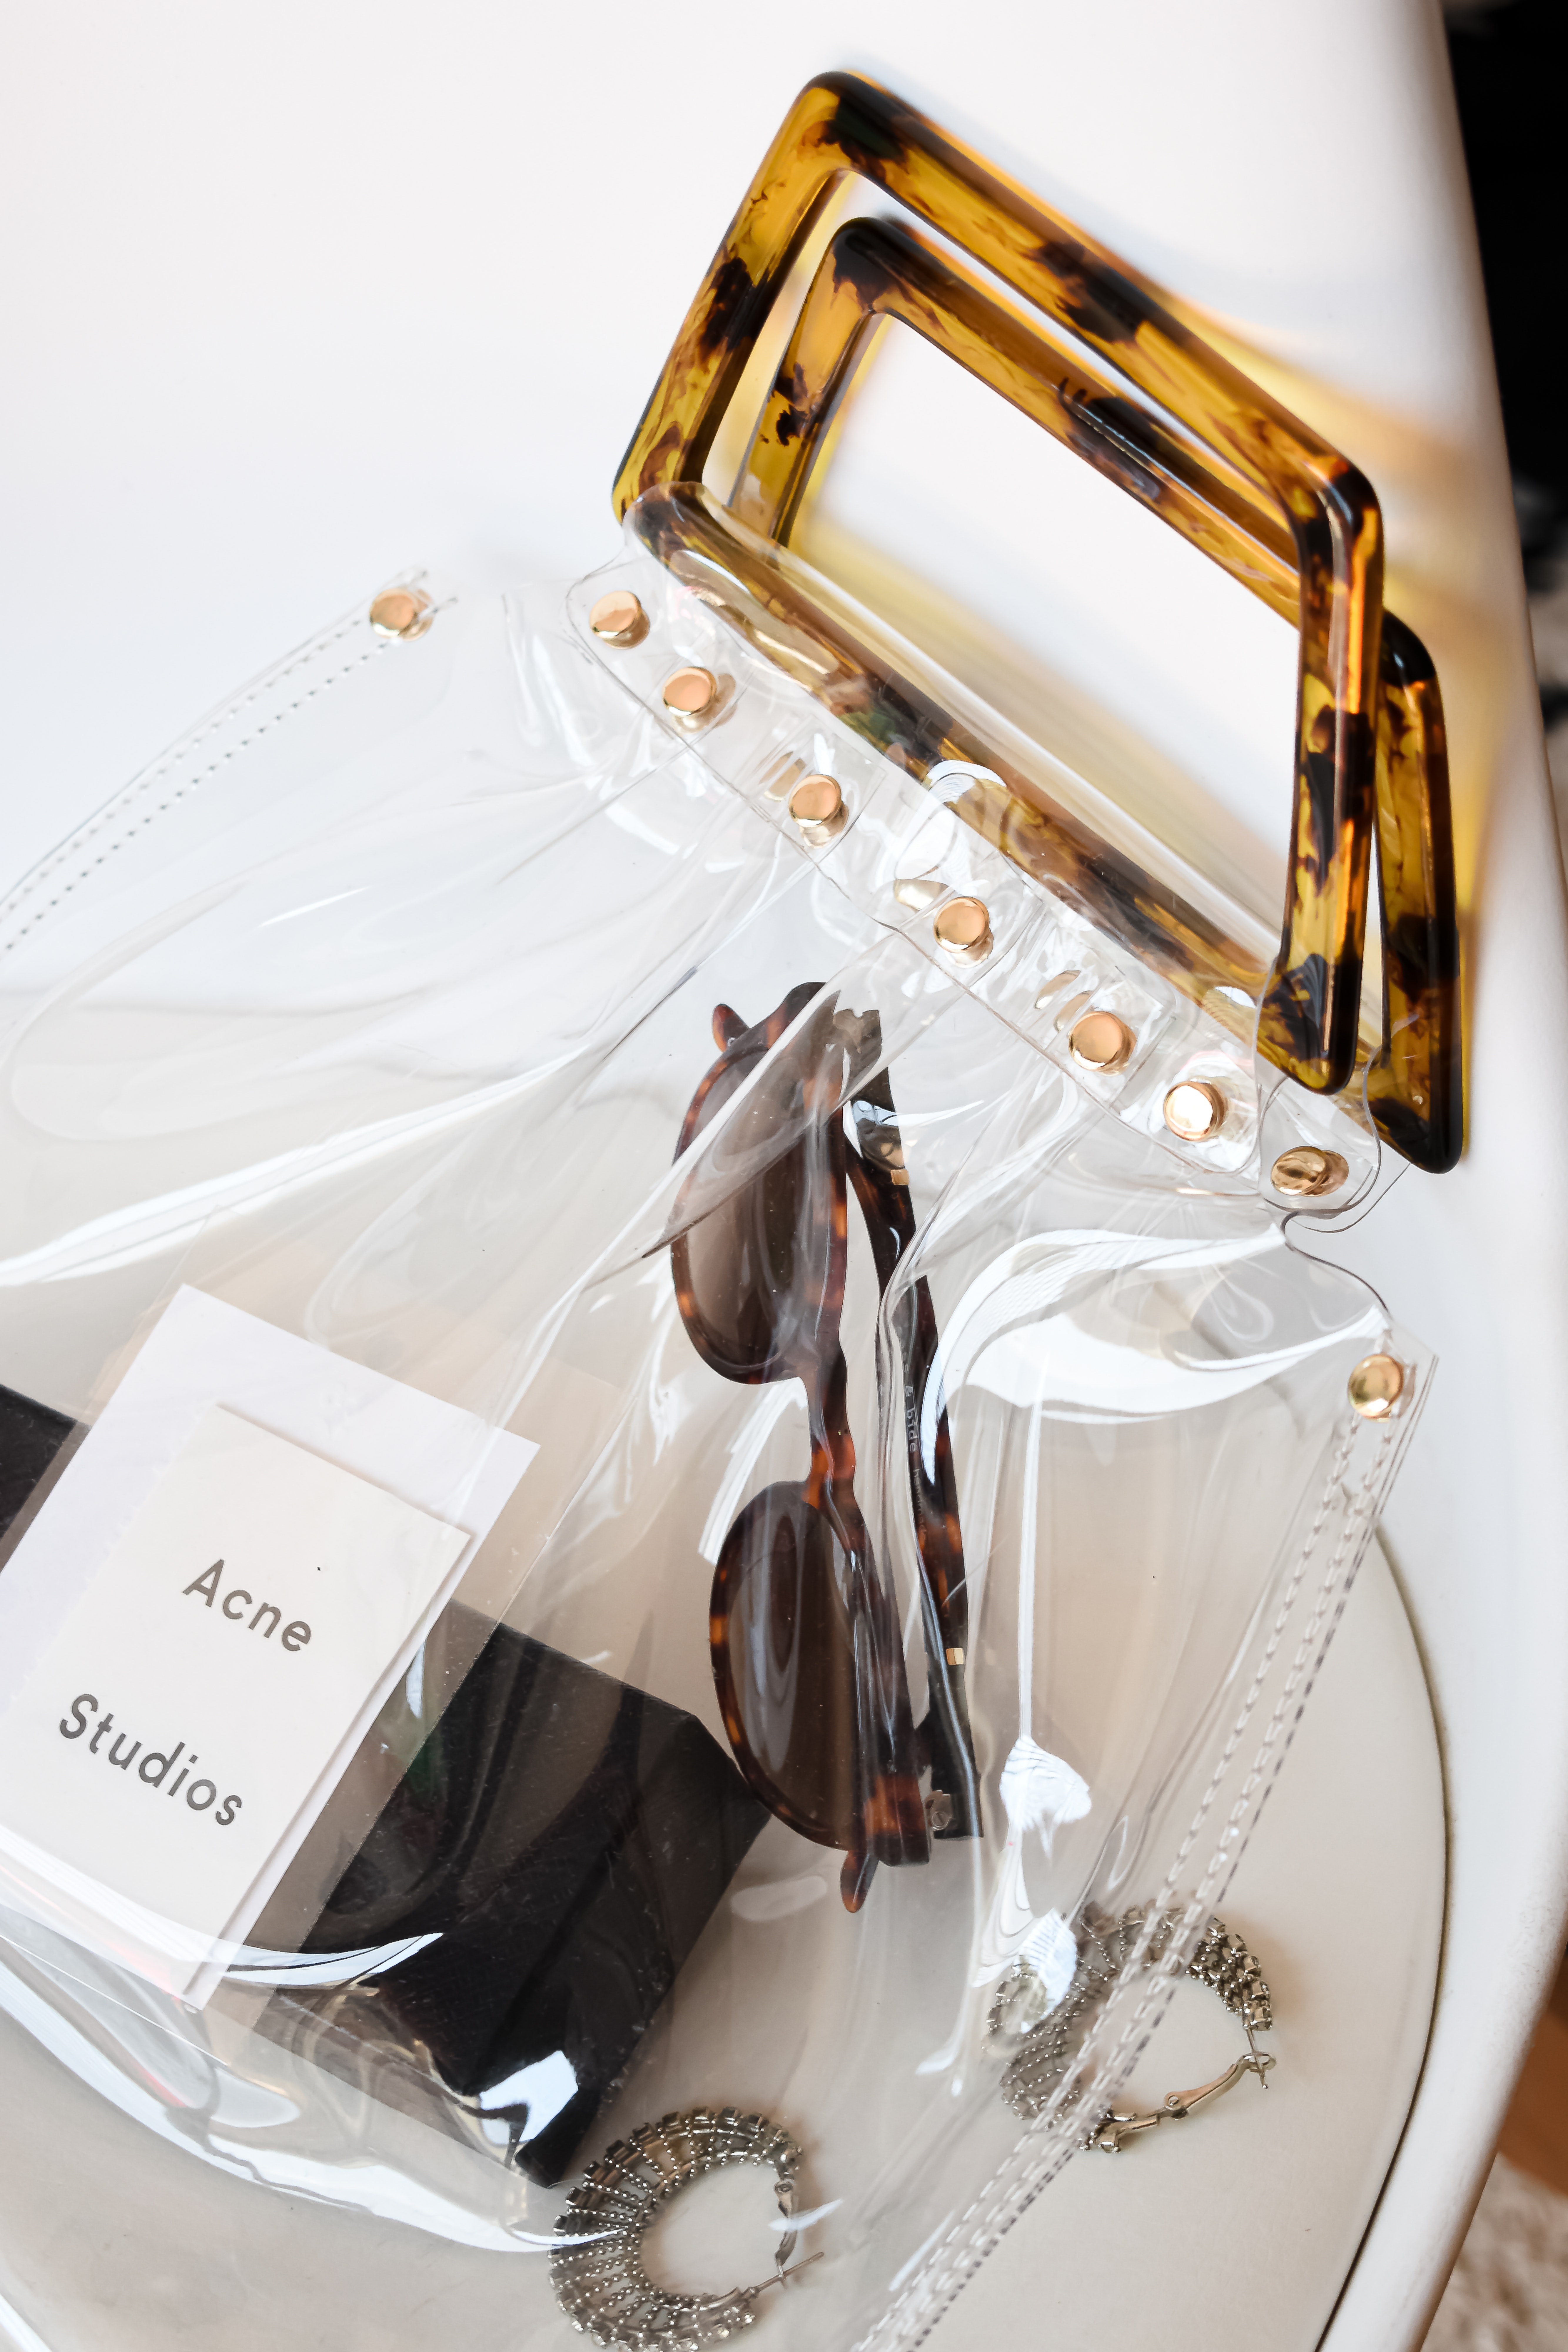
woman, automotive design, eyewear, bag, rectangle, sewing, home appliance, sewing machine, fashion accessory, metal, cable, event, font, transparency, Luggage and bags, linens, fashion design, plastic, Household appliance accessory, shoulder bag, handbag, cutlery, eyelash, room, wire, box, machine